Lemurs of Madagascar (book)

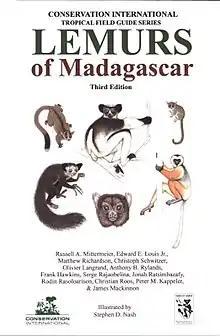
Third edition cover

Lemurs of Madagascar is a reference work and field guide for the lemurs of Madagascar with descriptions and biogeographic data for the known species. The primary contributor is Russell Mittermeier, president of Conservation International, and the cover art and illustrations are drawn by Stephen D. Nash. Currently in its fifth edition published in 2023, the book provides details about all known lemur species, general information about lemurs and their history, and tips for identifying species. Four related pocket field guides have also been released, containing color illustrations of each species, miniature range maps, and species checklists.